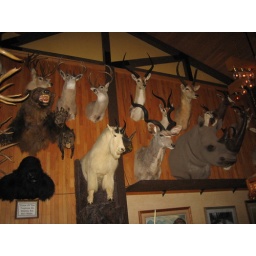
just a small fraction of the dead animals on the wall in the bar